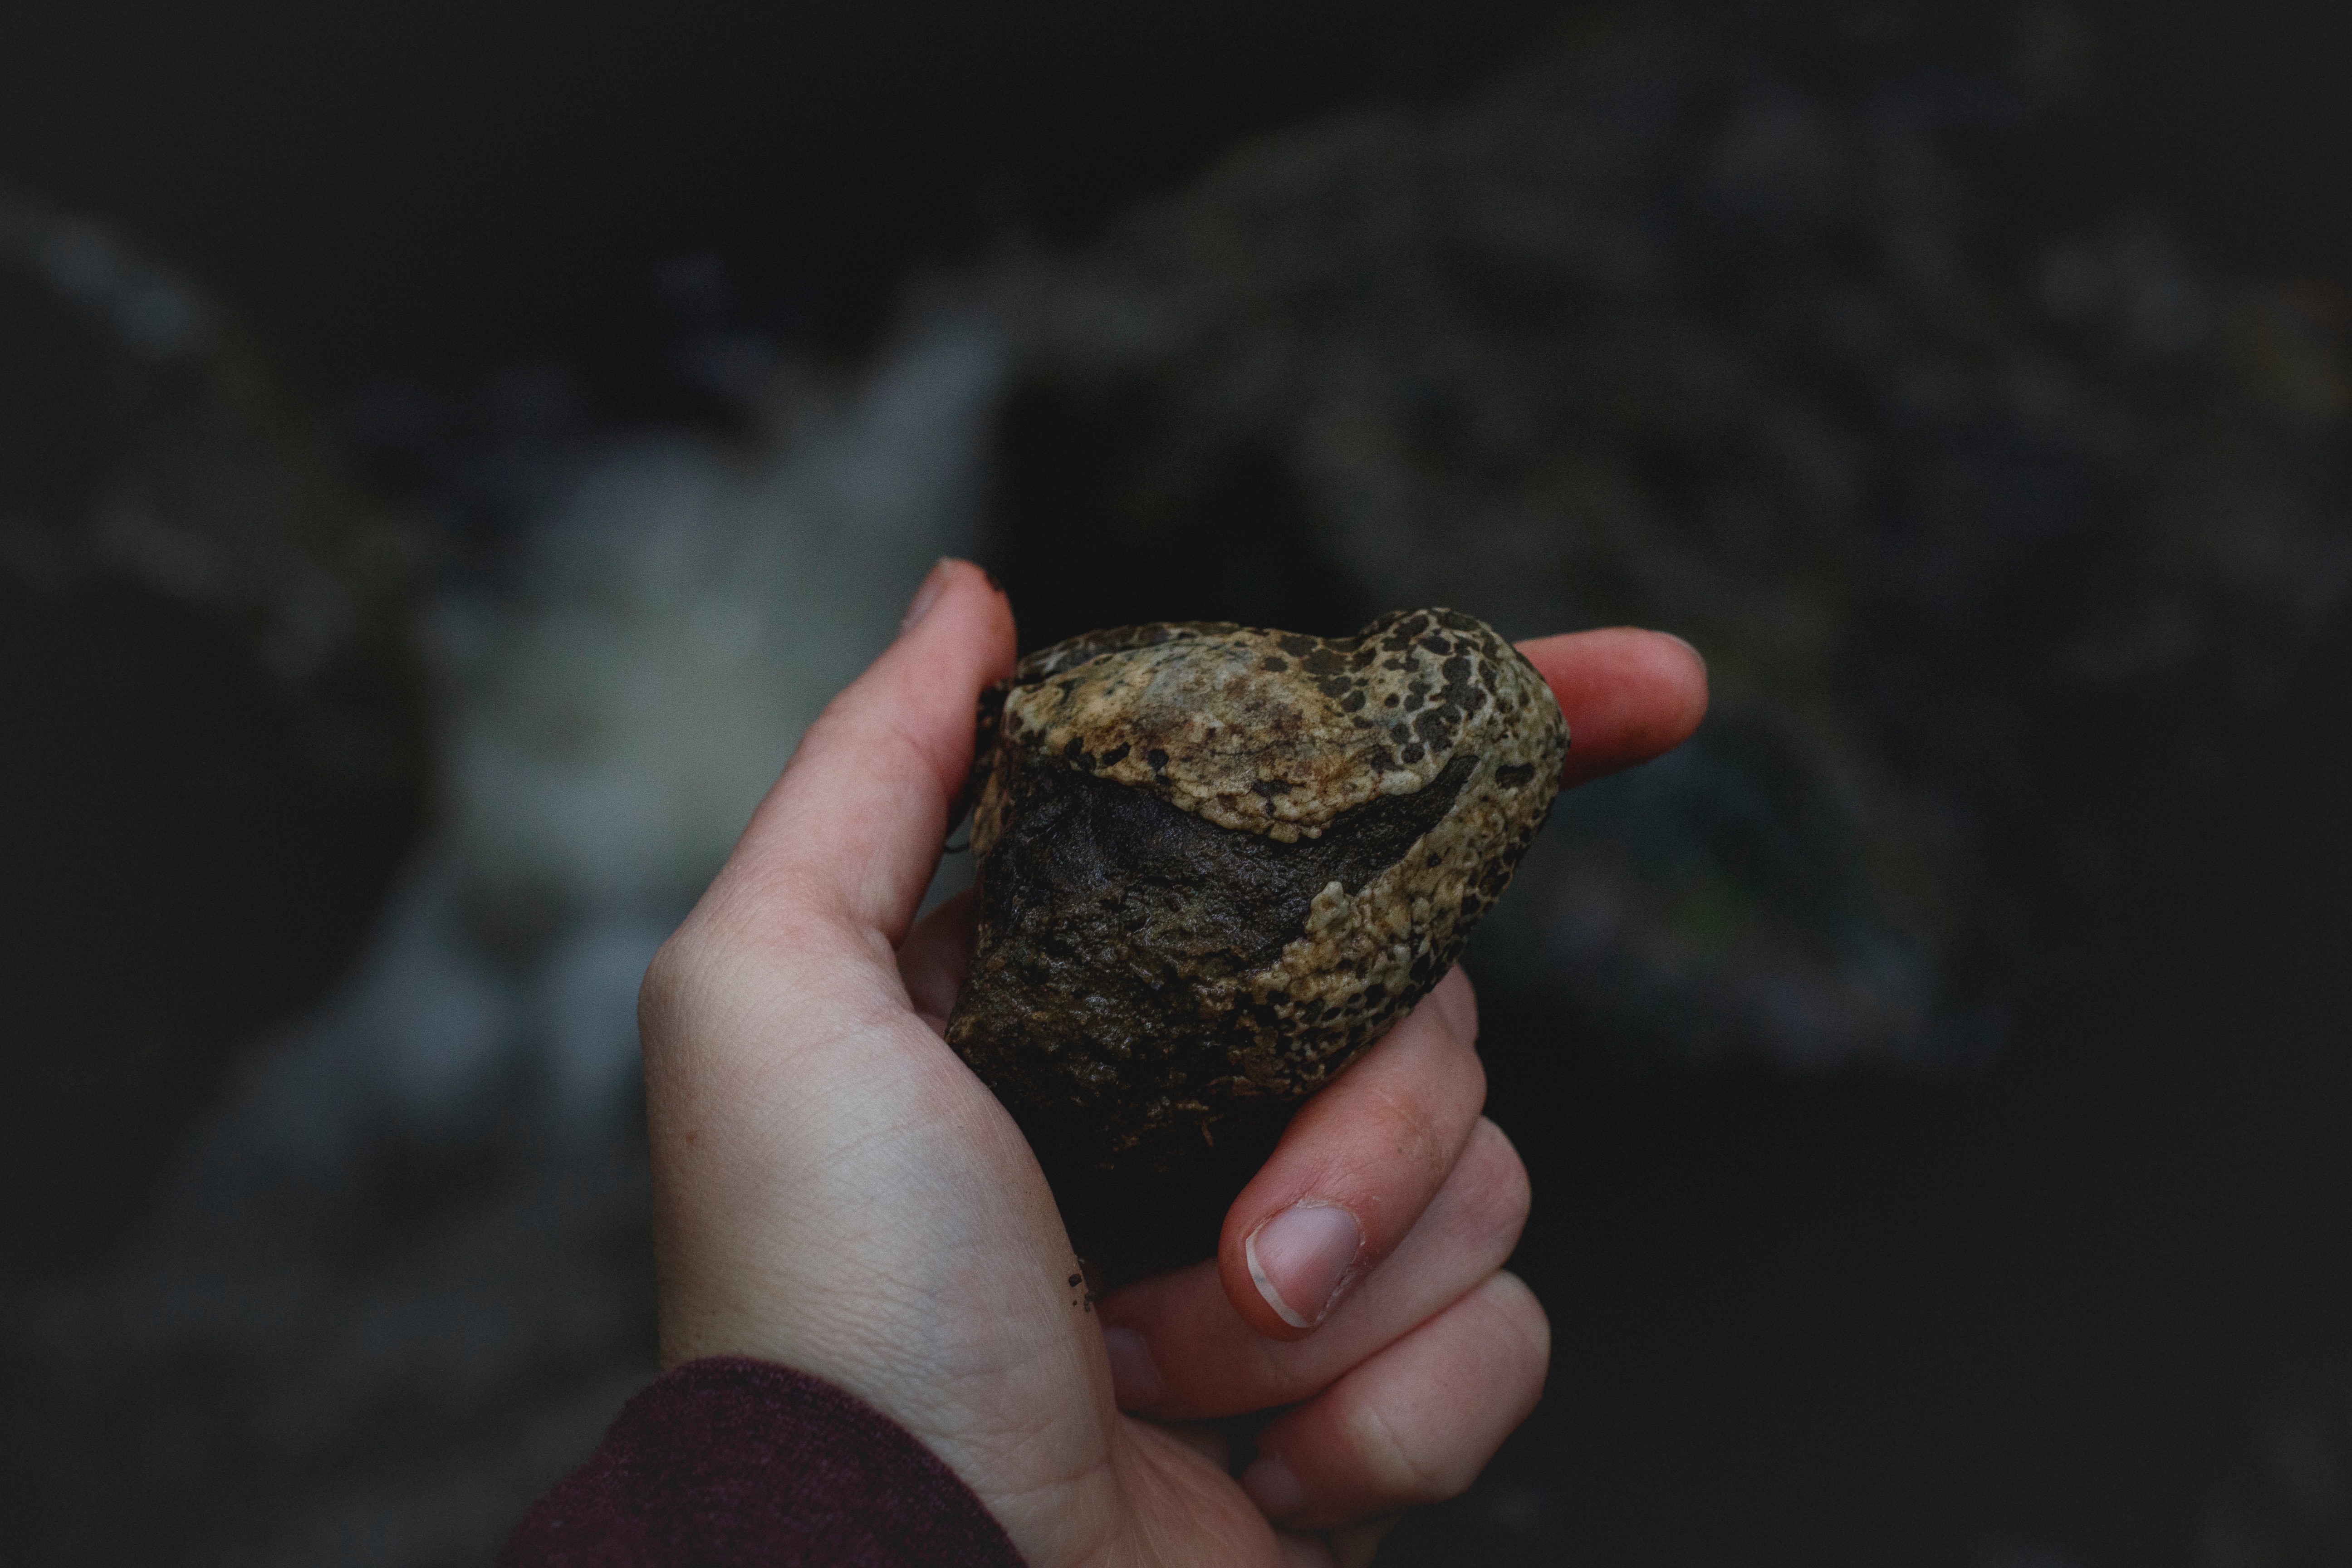
hand, biology, soil, amphibian, close up, macro photography